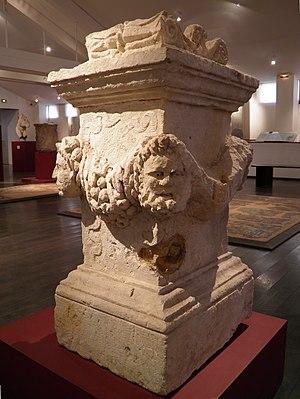
Le théâtre grec antique est à l'origine du théâtre en Occident. Il prend naissance à l'époque archaïque pour atteindre son apogée à Athènes au Vᵉ siècle av. J.-C.